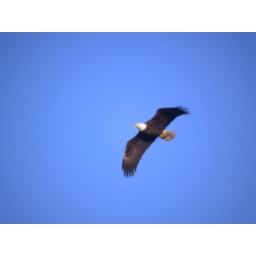
Captured this majestic bird flying over our Lake Easter Sunday afternoon.